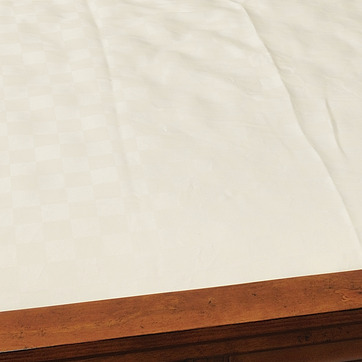
Material: fabric